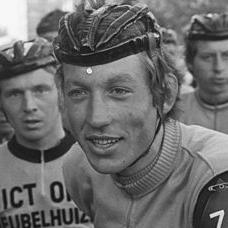
Age: 22